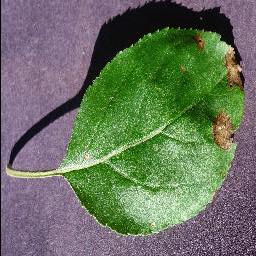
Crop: apple
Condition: black_rot